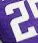
Number: 2